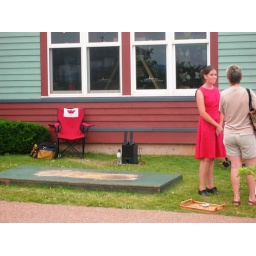
Every few minutes the girl in red does step dancing at the PEI Information Center